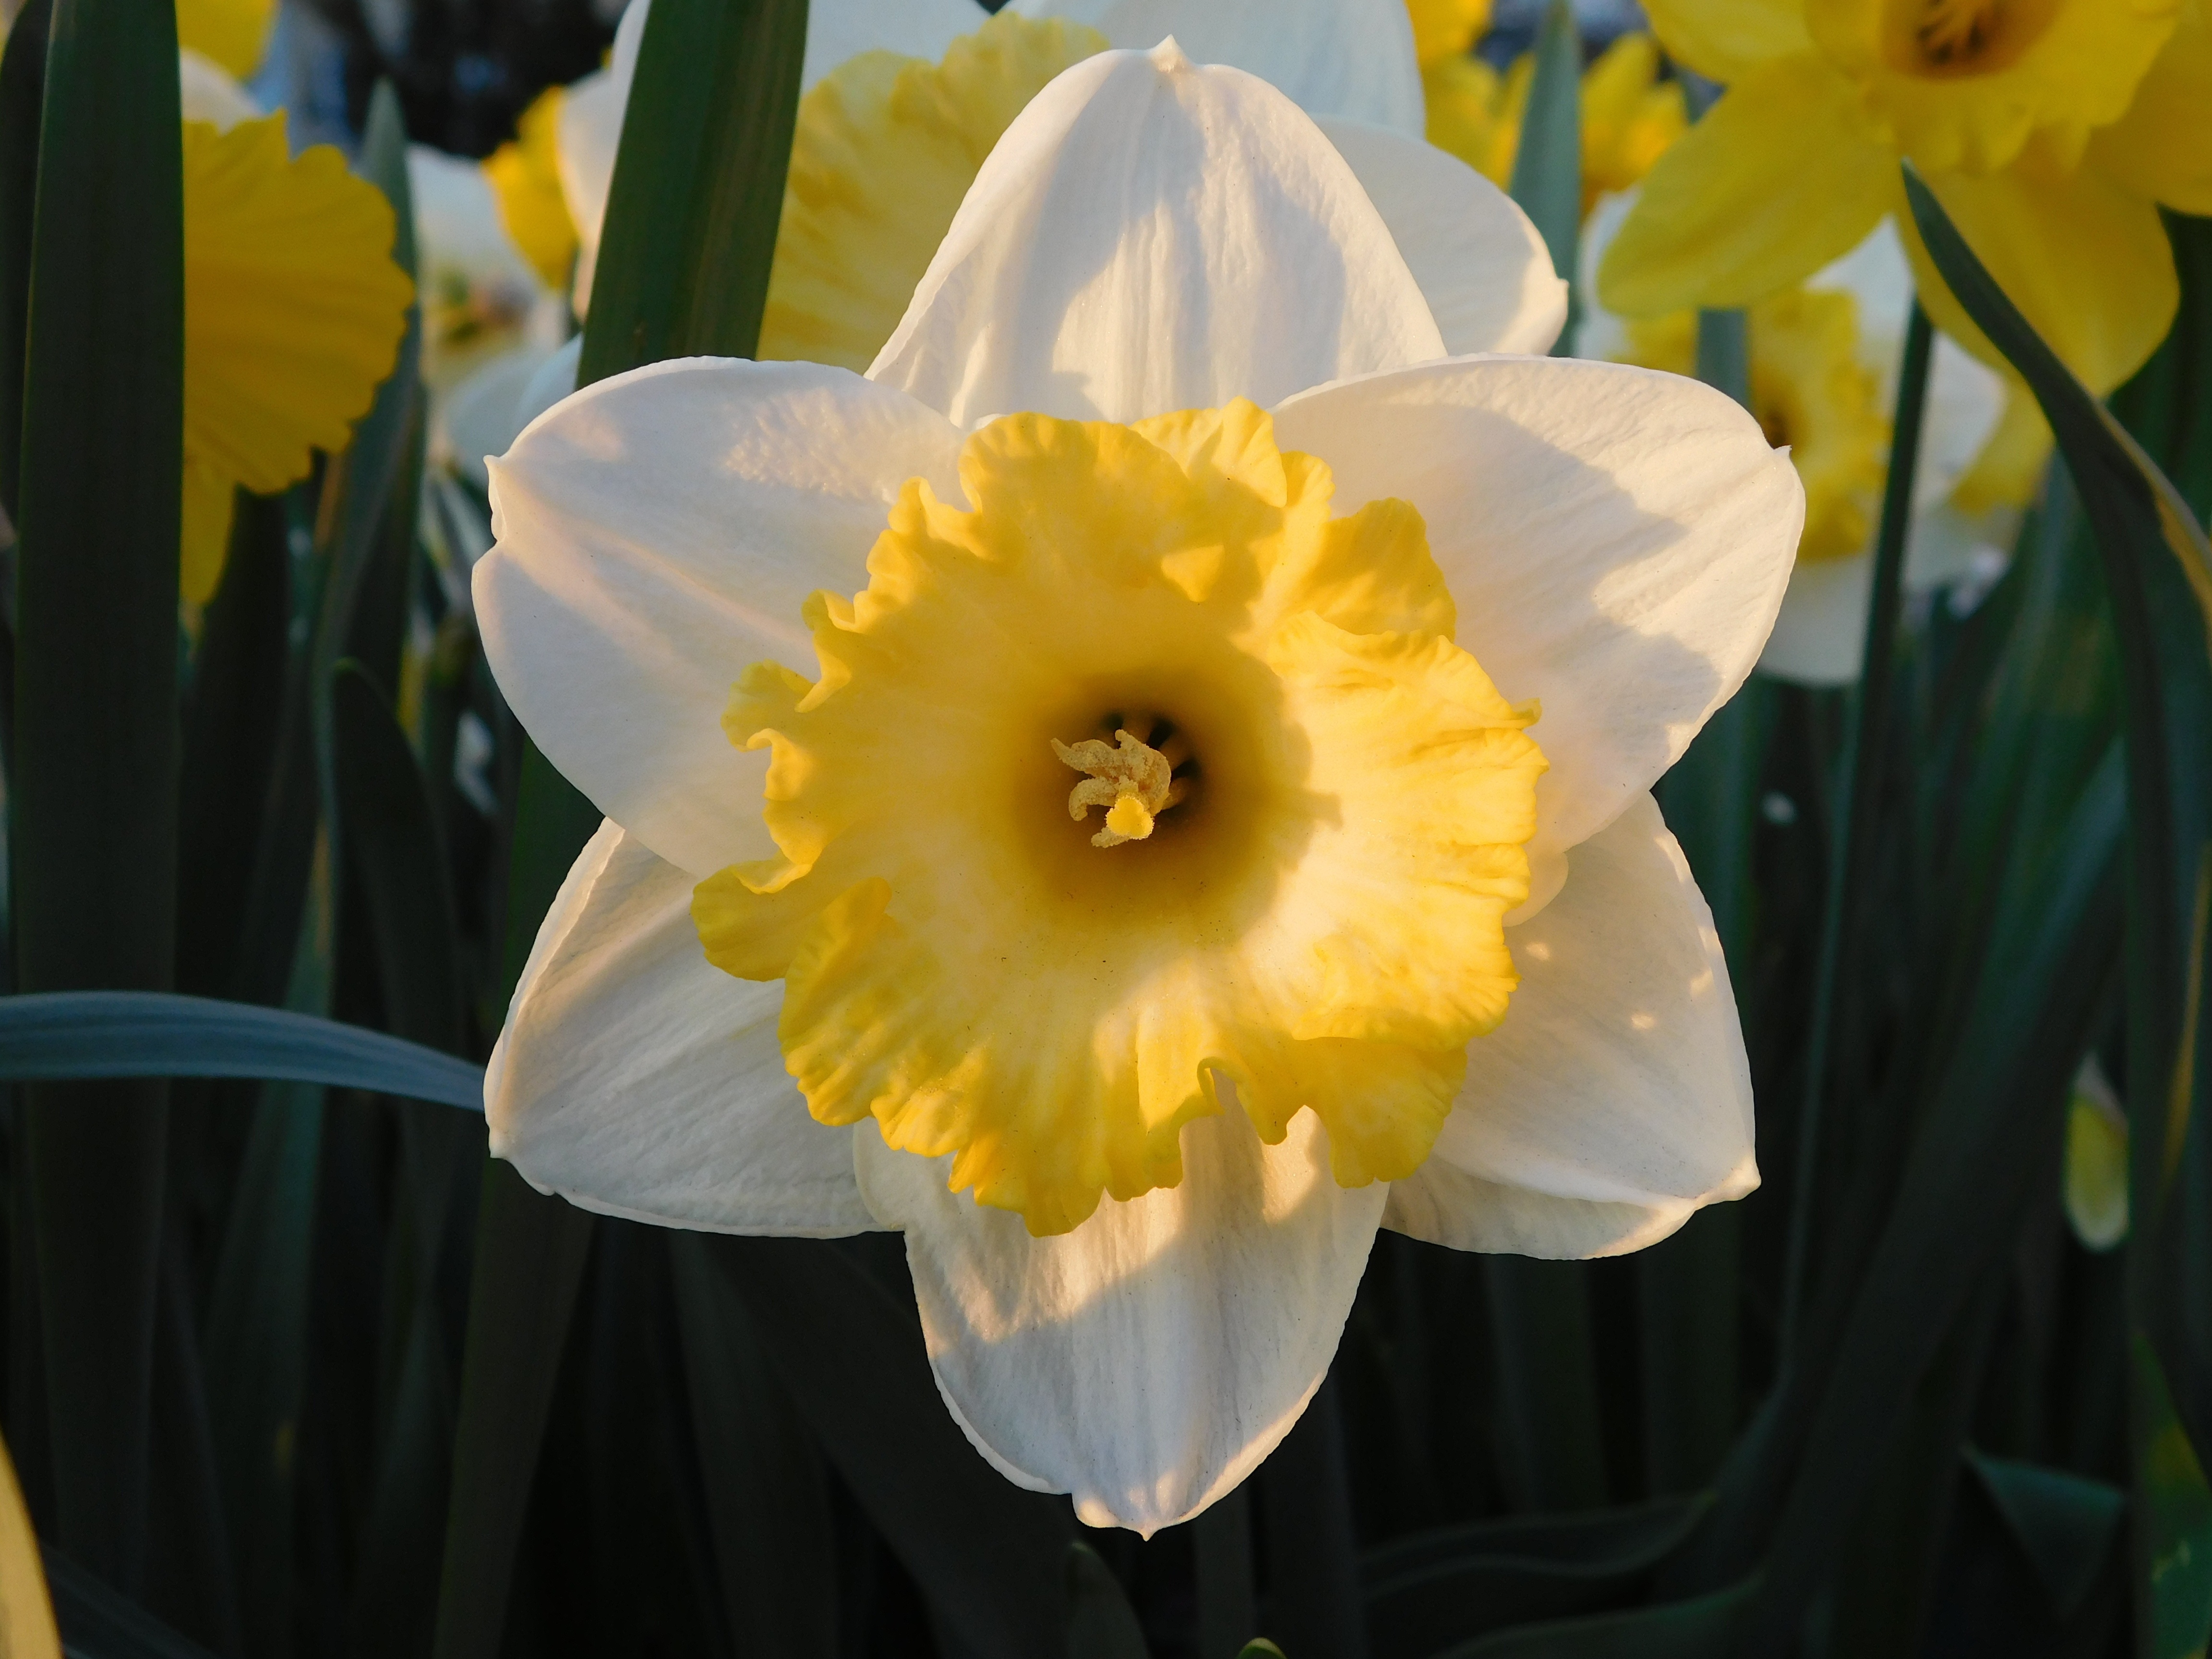
blossom, plant, white, flower, petal, bloom, spring, botany, yellow, flora, narcissus, springtime, macro photography, flowering plant, white daffodil, plant stem, land plant, white yellow narcissus, fruit leaves narcissus, stamen daffodil, petals daffodil, closeup daffodil, macro narcissus, makroaufnahme daffodil